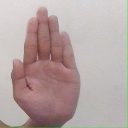
अक्षर: ध